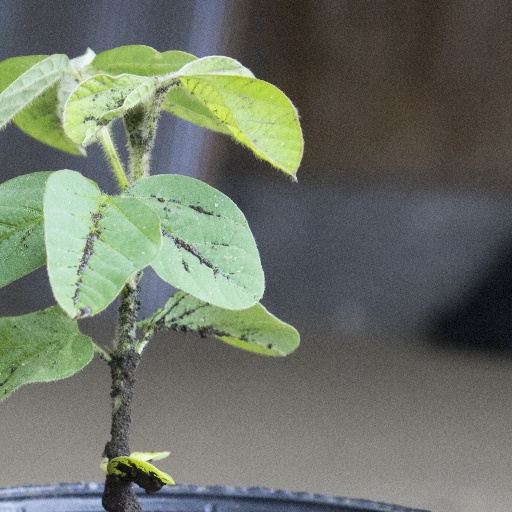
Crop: soybean